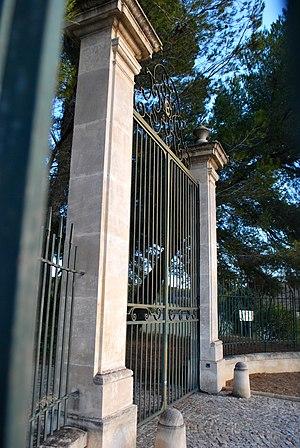
Grille d'entrée
Le château de La Brillanne est situé à Puyricard, sur la commune d'Aix-en-Provence, sur le piedmont de la chaîne de la Trevaresse. Plusieurs remaniements successifs ont progressivement modifié le bâtiment d'origine, contribuant ainsi à lui donner son style architectural actuel.